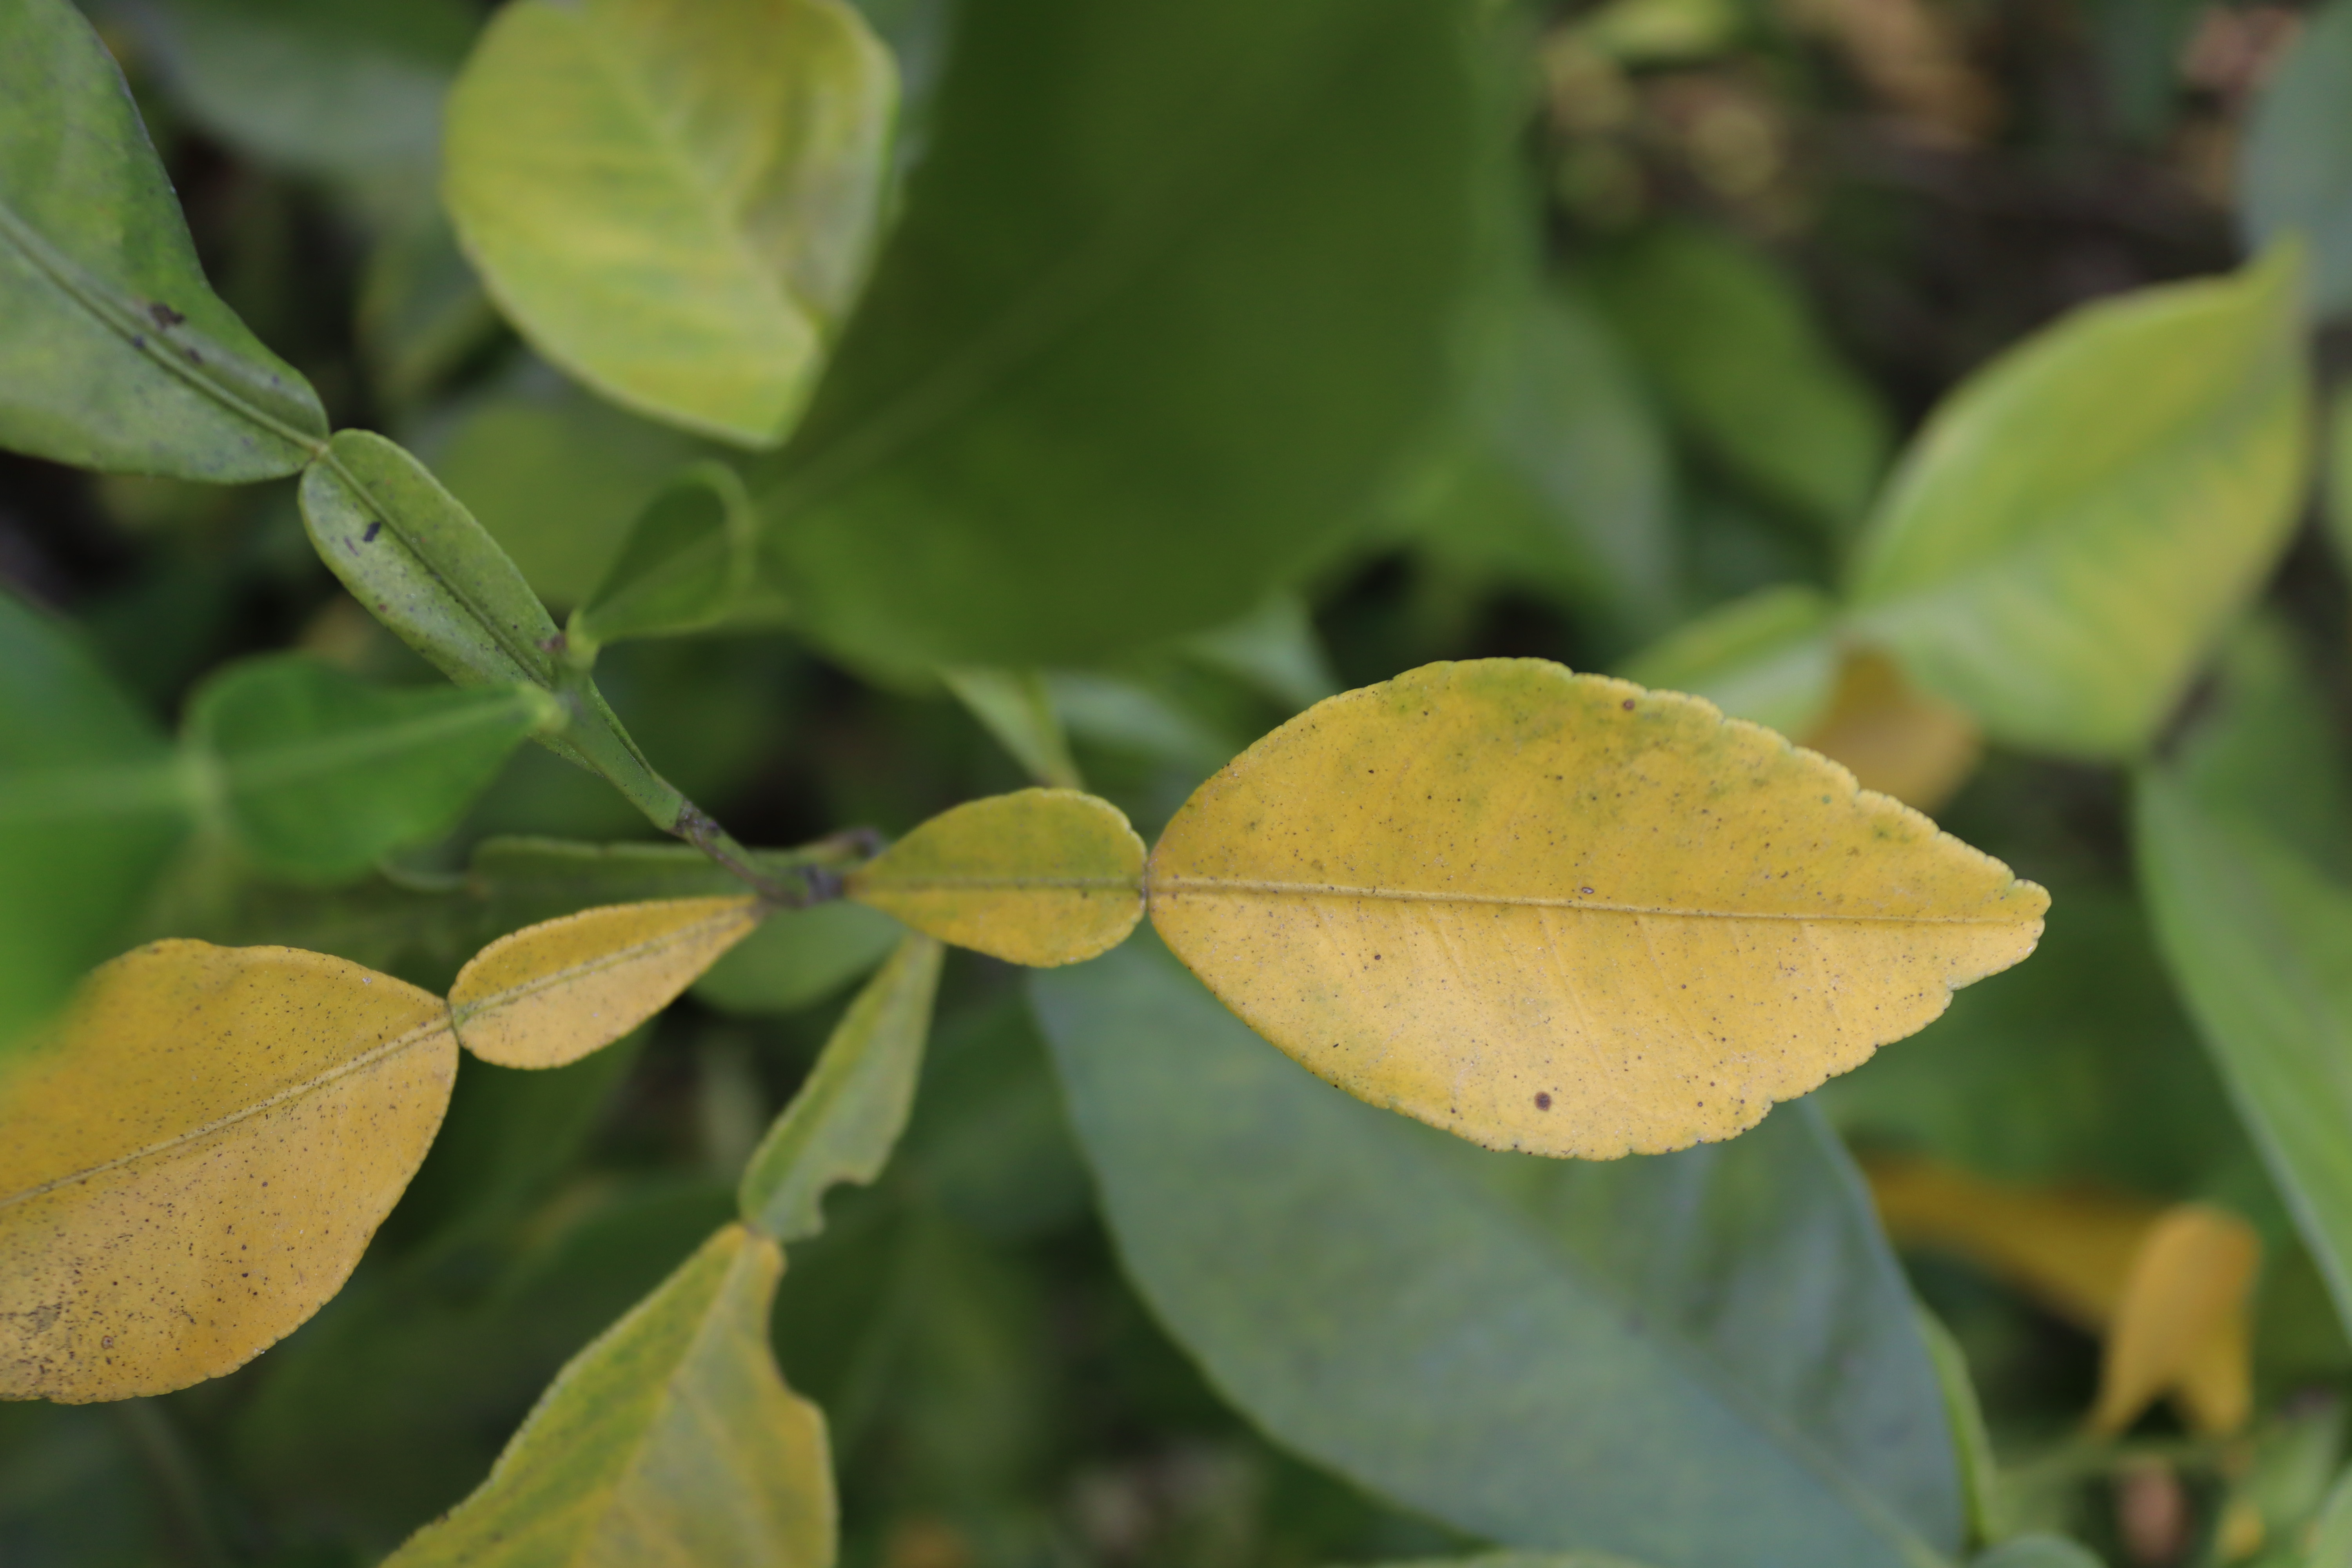
Mandarin leaf variety: Nagpuri